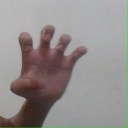
अक्षर: झ